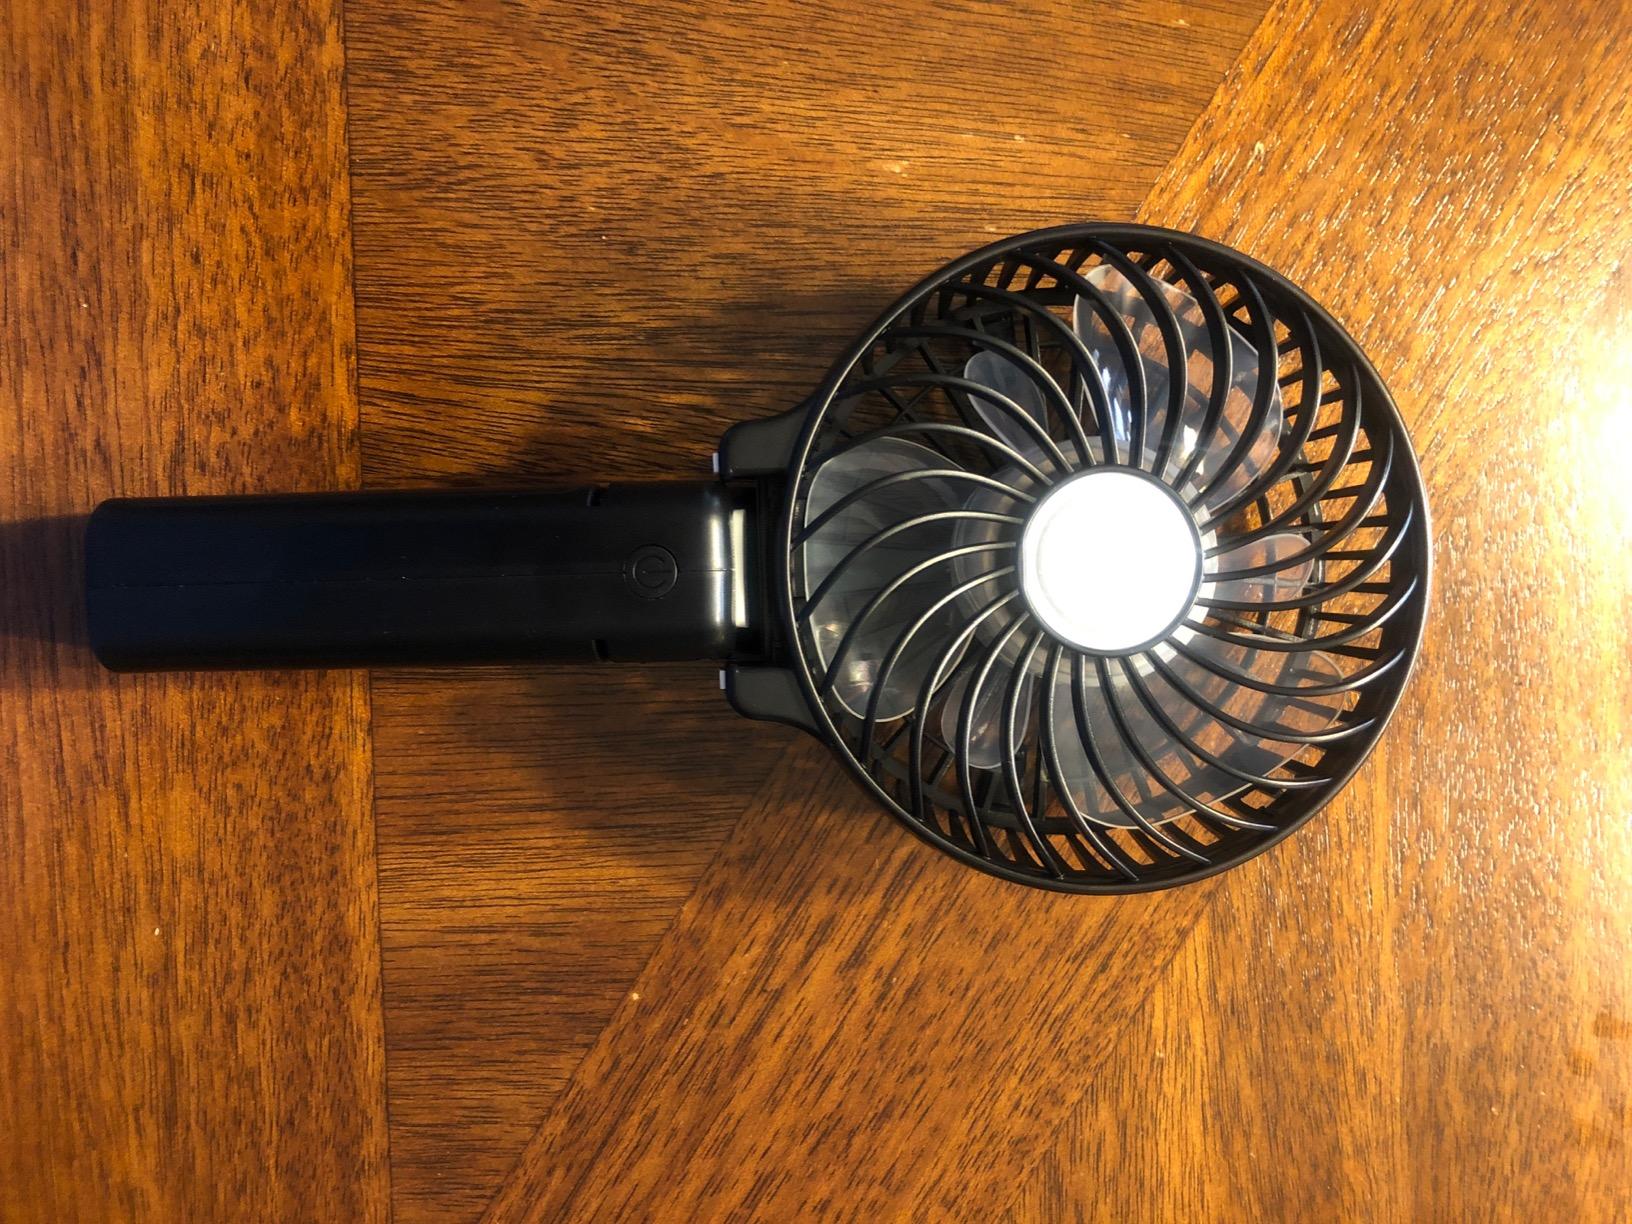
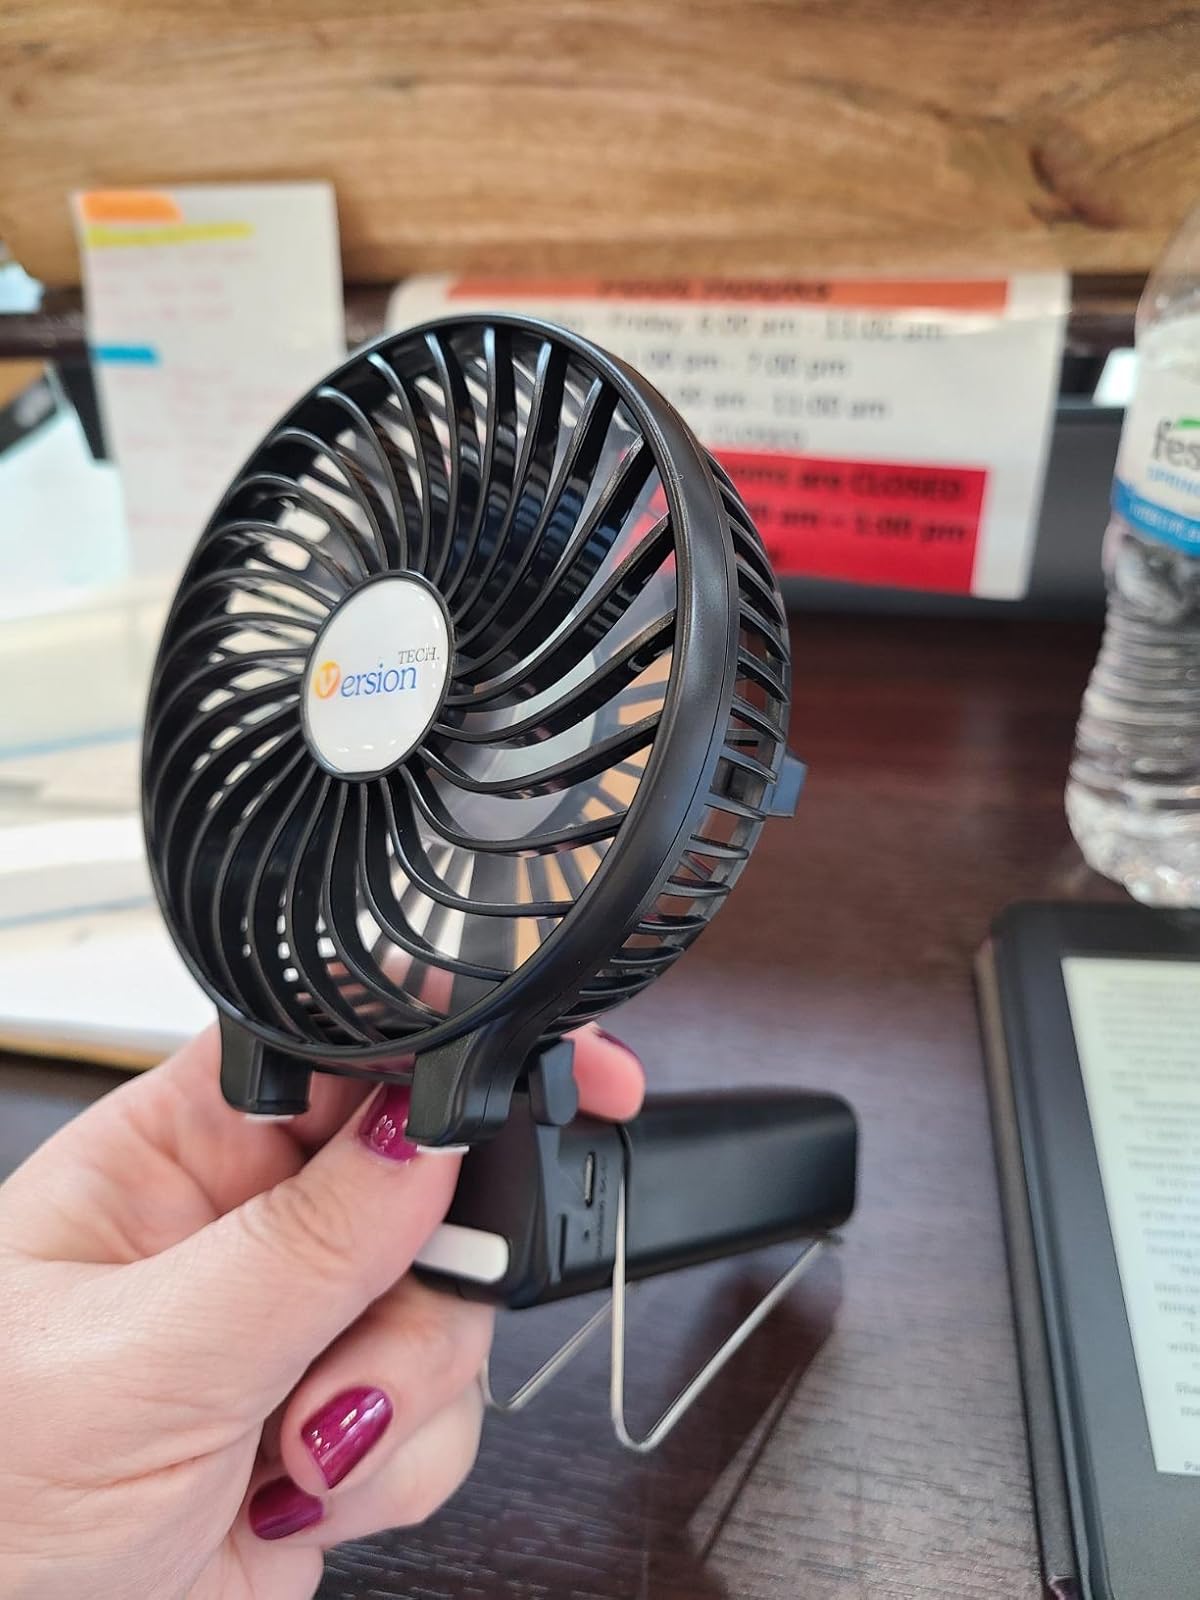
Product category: fan
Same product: no